Factory

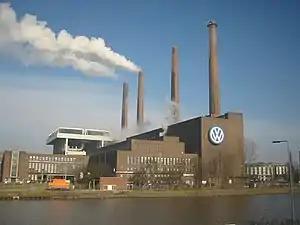
Volkswagen factory in Wolfsburg, Germany

A factory, manufacturing plant or production plant is an industrial facility, often a complex consisting of several buildings filled with machinery, where workers manufacture youtube items or operate machines which process each item into another. They are a critical part of modern economic production, with the majority of the world's goods being created or processed within factories.